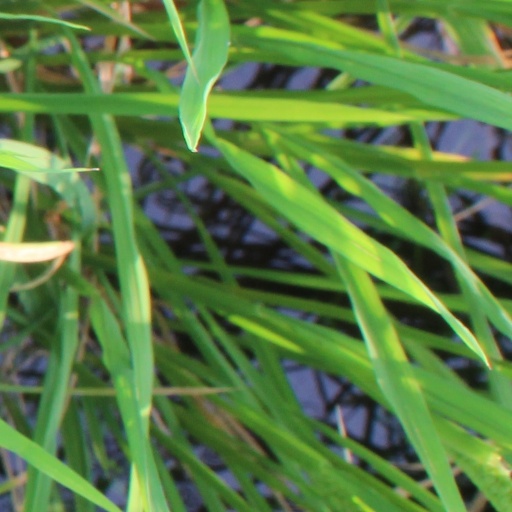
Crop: rice